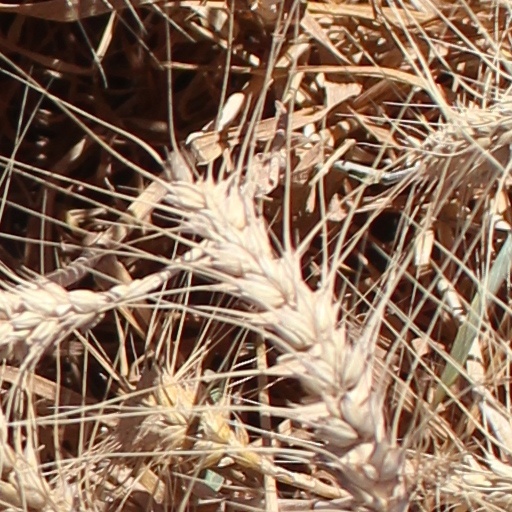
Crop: wheat